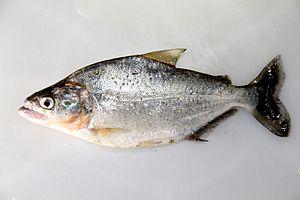
Serrasalmus elongatus appelé aussi le piranha brochet est un piranha d'eau douce. Il évolue dans les fleuves du Pérou en Amérique du sud. Le genre Serrasalmus regroupe 17 espèces de piranhas. C'est une espèce grégaire qui se déplace en général en banc de centaines voire de milliers d'individus.
Les Serrasalmidae forment une famille de poissons d'eau douce appartenant à l'ordre des Characiformes.
Serrasalmus est un genre de poissons téléostéens de la famille des Serrasalmidae et de l'ordre des Characiformes. Le genre Serrasalmus regroupe certaines espèces de piranha. Ce sont des prédateurs ayant, entre autres caractéristiques, des dents aigües. Leur corps est rhomboïde. L'espèce type est Salmo rhombeus Linnaeus, 1766 synonyme Serrasalmus rhombeus.